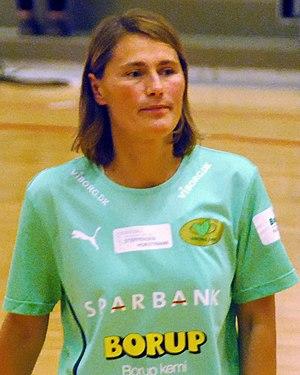
Le meilleur handballeur mondial de l'année est désigné chaque année par la Fédération internationale de handball depuis 1988. Cette récompense distingue simultanément un homme et une femme à la suite de leurs performances dans des compétitions internationales et nationales de handball.
Anja Andersen, née le 15 février 1969 à Odense, est une ancienne handballeuse danoise, double championne olympique, aujourd'hui devenue entraîneur. Elle a été élue meilleure handballeuse de l'année 1997.